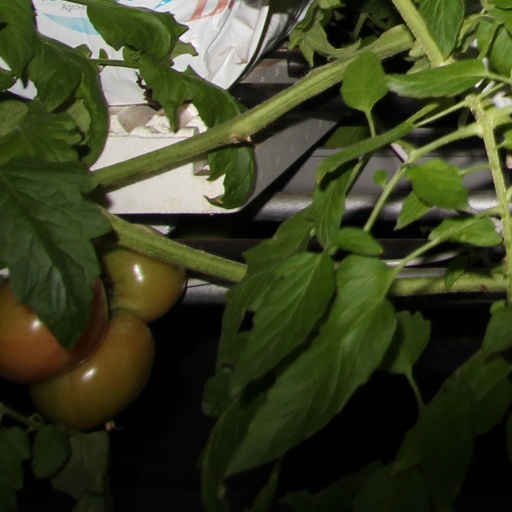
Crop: tomato